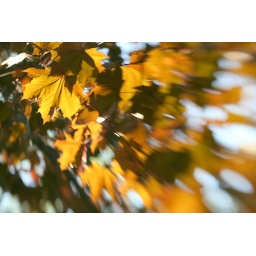
another lensbaby test shot. the maple tree in front of my house. the leaves are golden before they turn green.